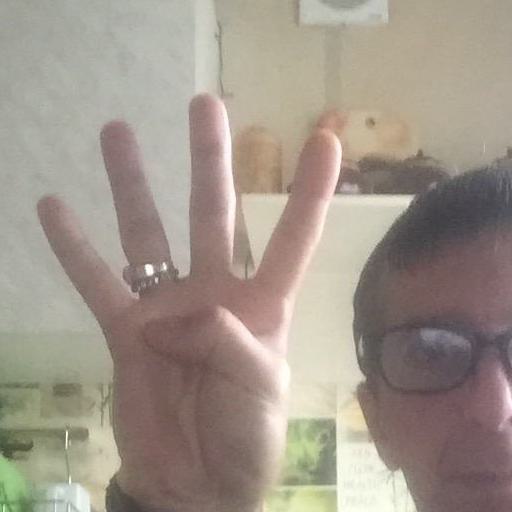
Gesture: four